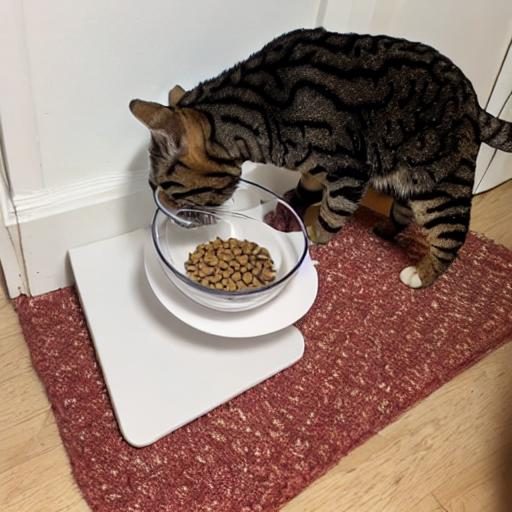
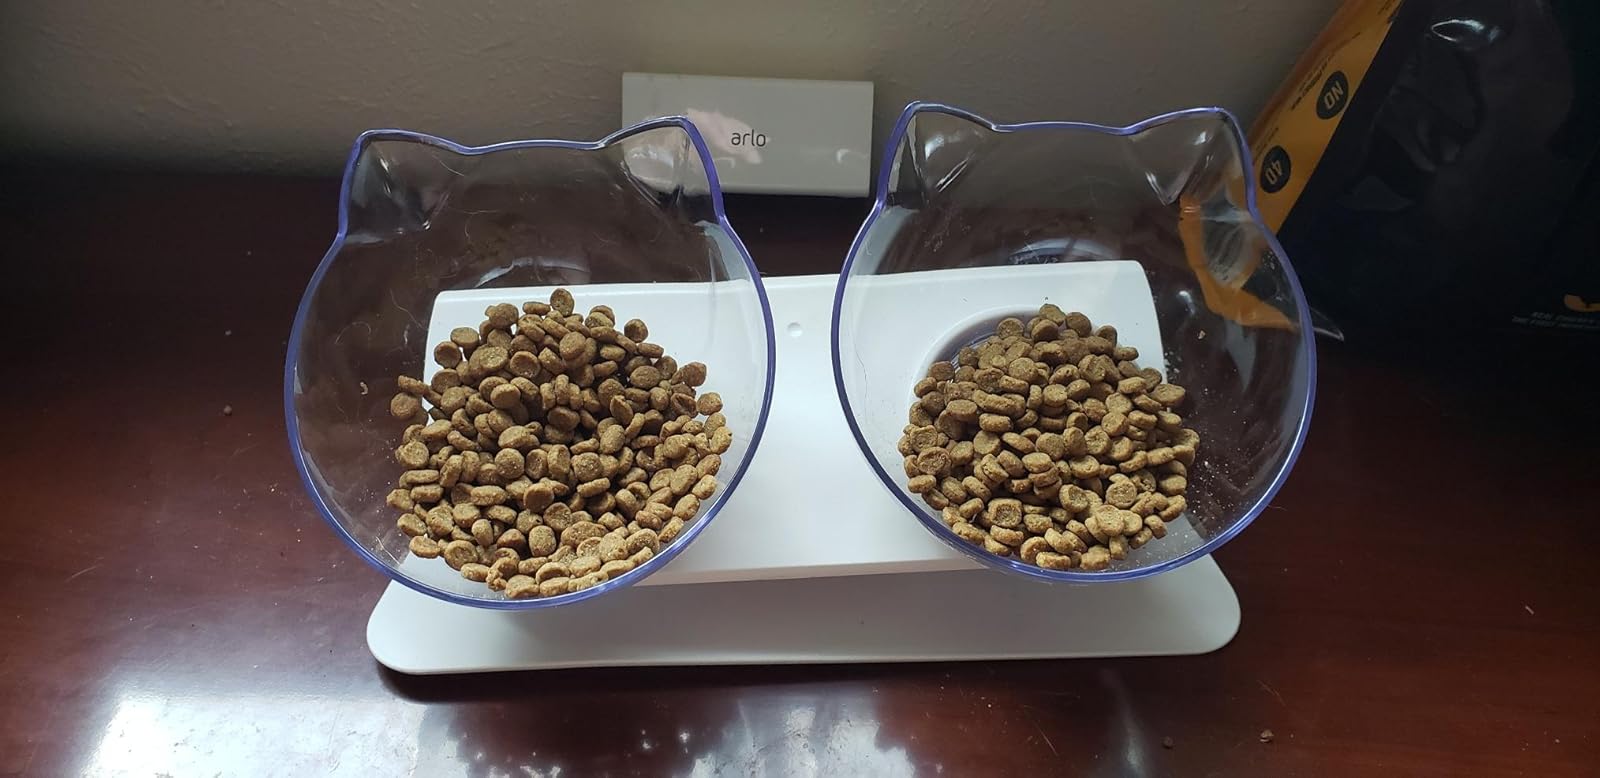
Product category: items_bowl
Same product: no